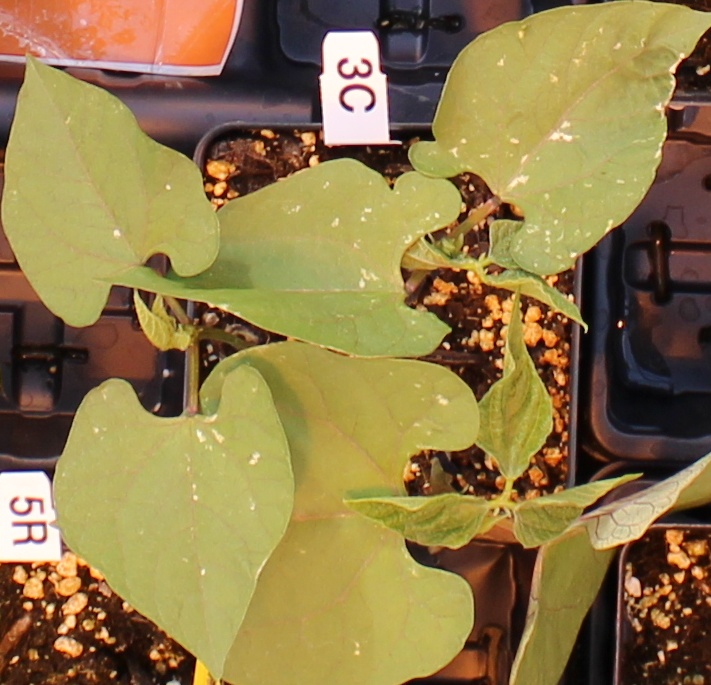
Label: Blackbean